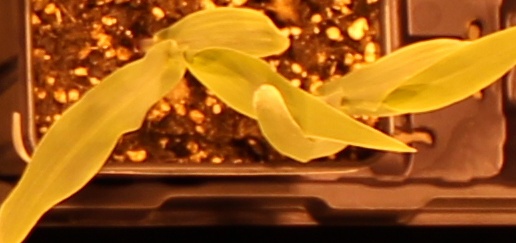
Label: Corn